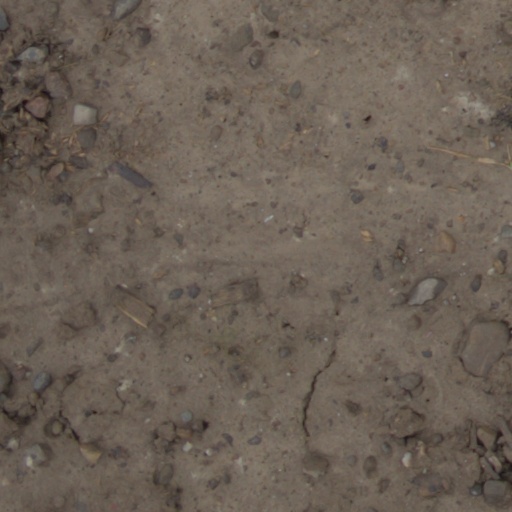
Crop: wheat